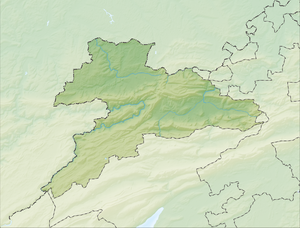
Le val Terbi est une vallée de Suisse située dans le district de Delémont, canton du Jura.
Le canton du Jura, officiellement la République et canton du Jura, est un canton de Suisse, dont le chef-lieu est Delémont.
Montchaibeux est un lieu-dit et petite colline située sur la commune de Courrendlin dans le canton du Jura, au sud de Delémont.